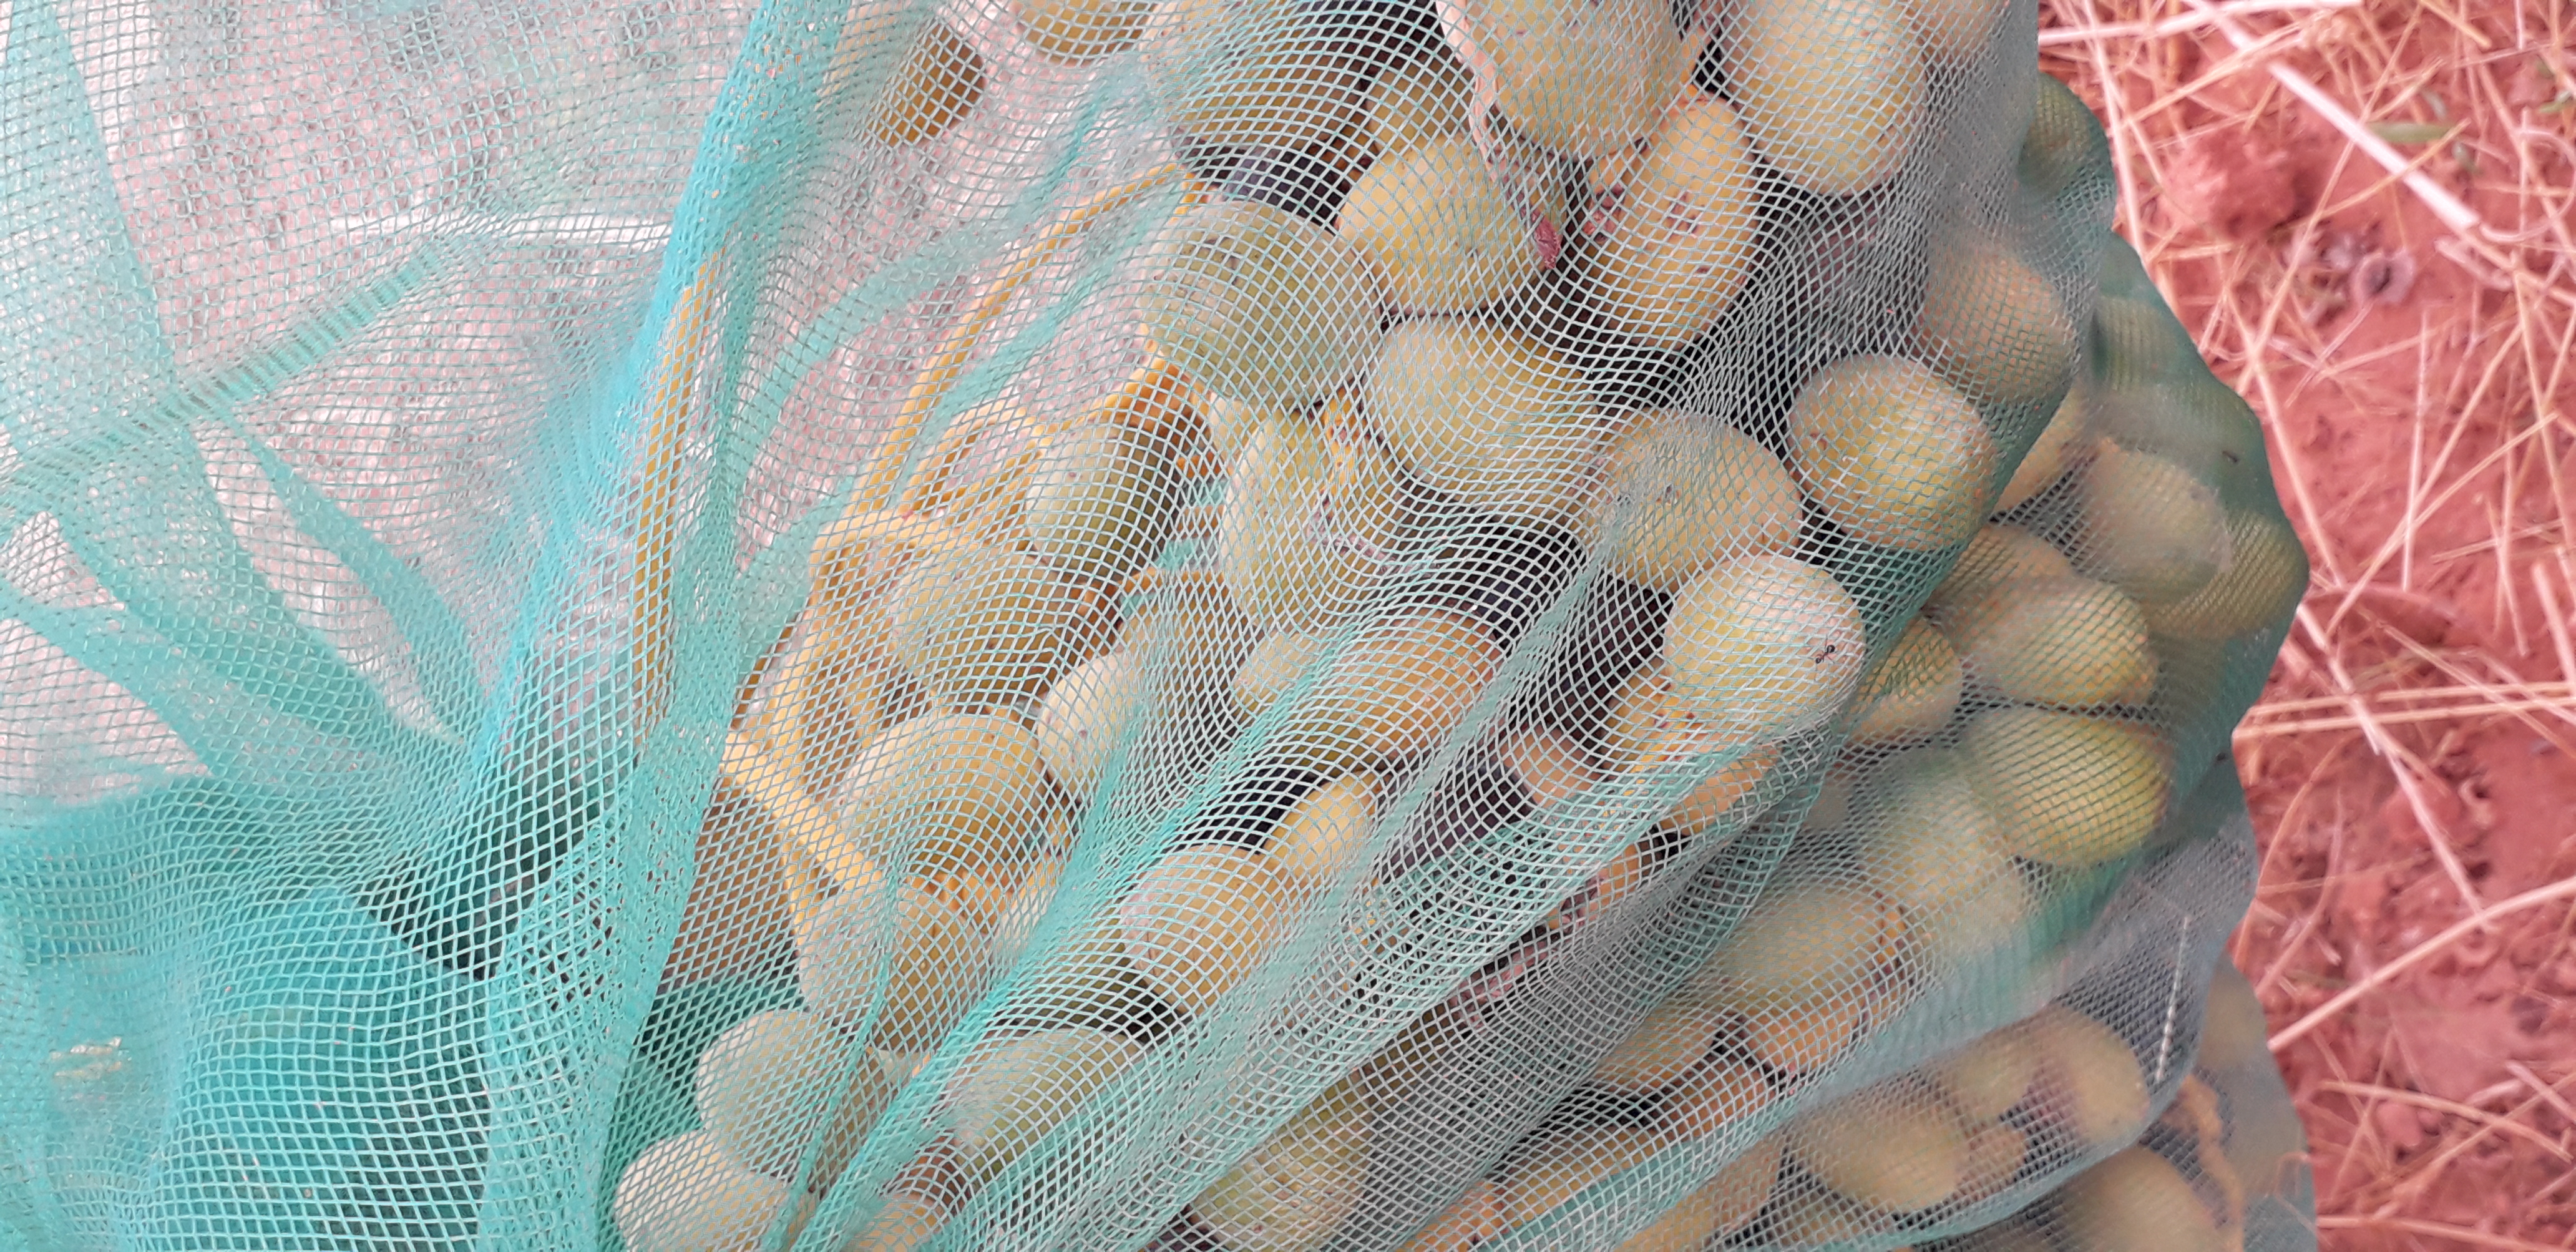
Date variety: kholt